Energy policy of Russia

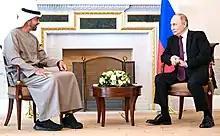
UAE's President Mohamed bin Zayed Al Nahyan with Russian president Vladimir Putin, days after OPEC+ cut oil production, 11 October 2022

In June 2015, Russian president Vladimir Putin received deputy crown prince Mohammad bin Salman along with the Saudi minister of petroleum and mineral resources Ali al-Naimi; the latter spoke of "creating a petroleum alliance between the two countries for the benefit of the international oil market as well as producing countries and stabilizing and improving the market". In late November 2016, Russia agreed to join OPEC nations to reduce oil output, with cuts taking effect from 1 January 2017 to last for six months.